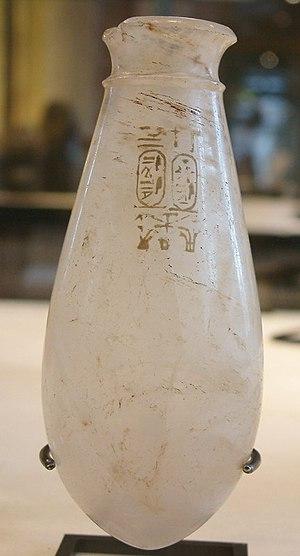
La XXIIIᵉ dynastie règne en parallèle avec les XXIIᵉ, XXIVᵉ et XXVᵉ dynasties. Elle s'étend de 818 à 715 av. J.-C.